Vercingetorix

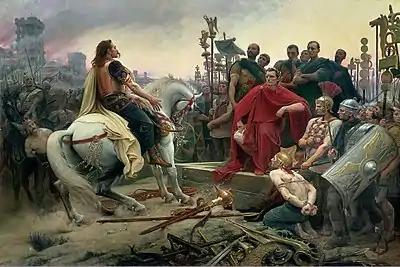
"Vercingetorix throws down his arms at the feet of Julius Caesar" (1899) by Lionel Royer

According to Plutarch, "Caes". 27.8-10, Vercingetorix surrendered in a dramatic fashion, riding his beautifully adorned horse out of Alesia and around Caesar's camp before dismounting in front of Caesar, stripping himself of his armor and sitting down at his opponent's feet, where he remained motionless until he was taken away. Caesar provides a first-hand contradiction of this account, "De Bell. Gal". 7.89, describing Vercingetorix's surrender much more modestly.